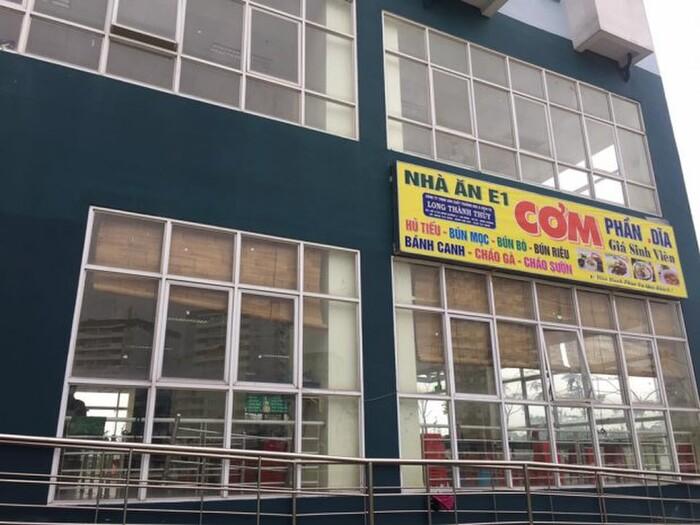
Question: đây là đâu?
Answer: nhà ăn e1